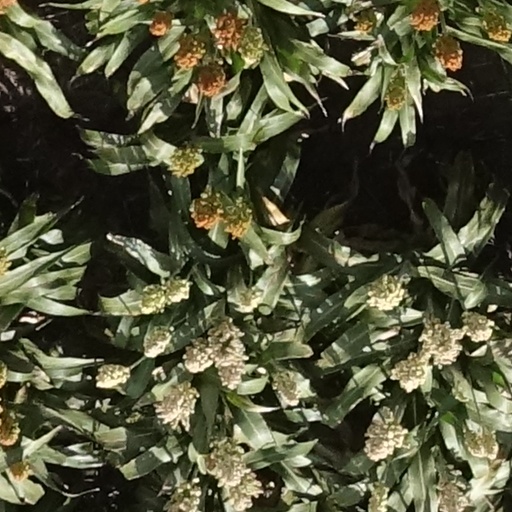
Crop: sorghum